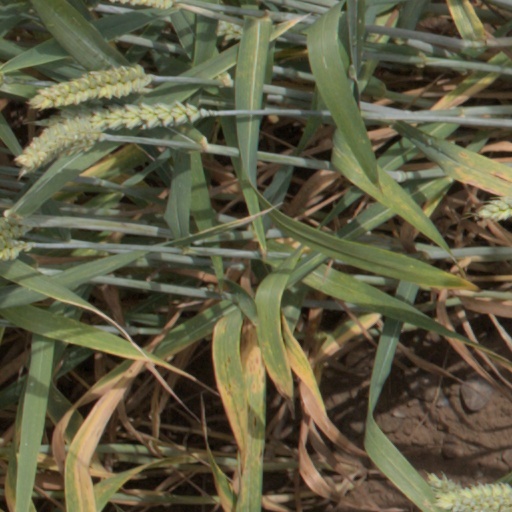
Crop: wheat